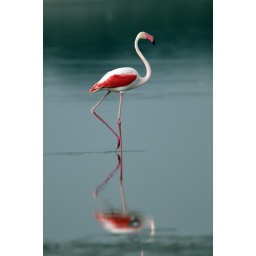
Explored 371 - 2011-02-19. Greater Flamingo walking in the water at Lake Ndutu.